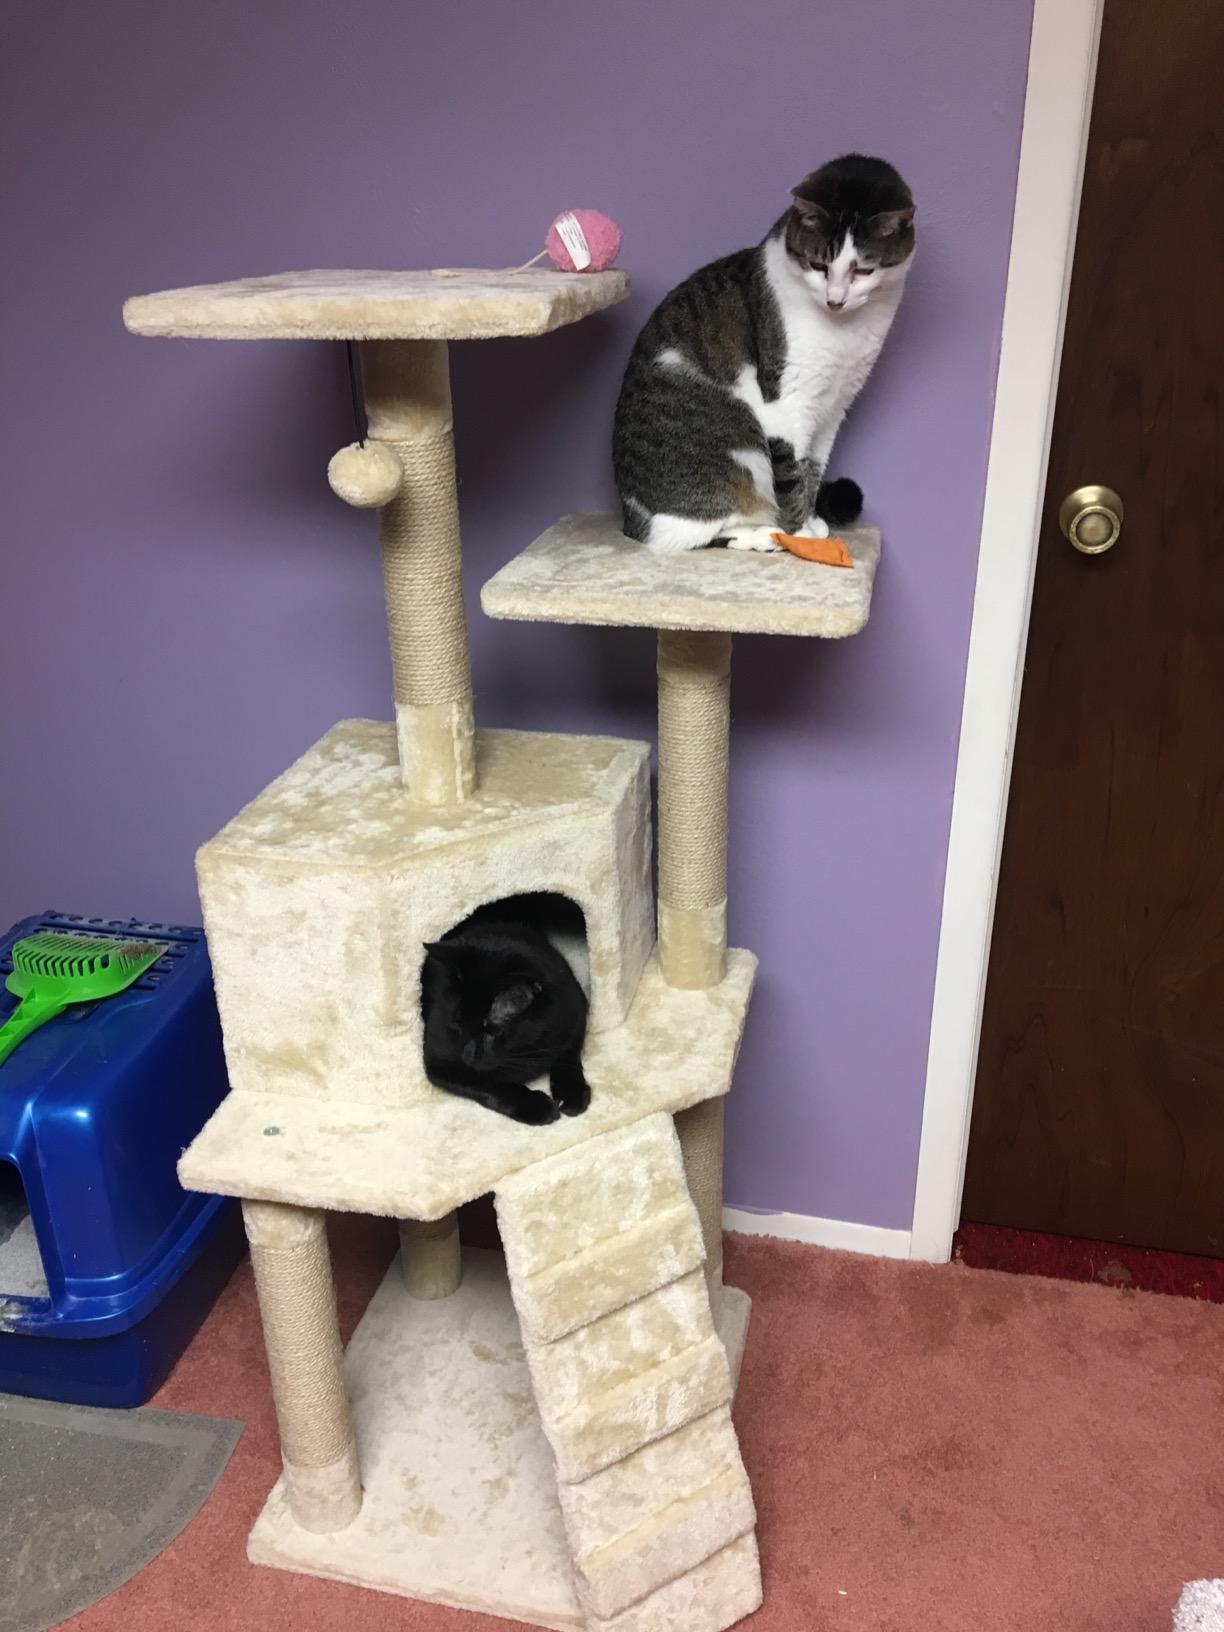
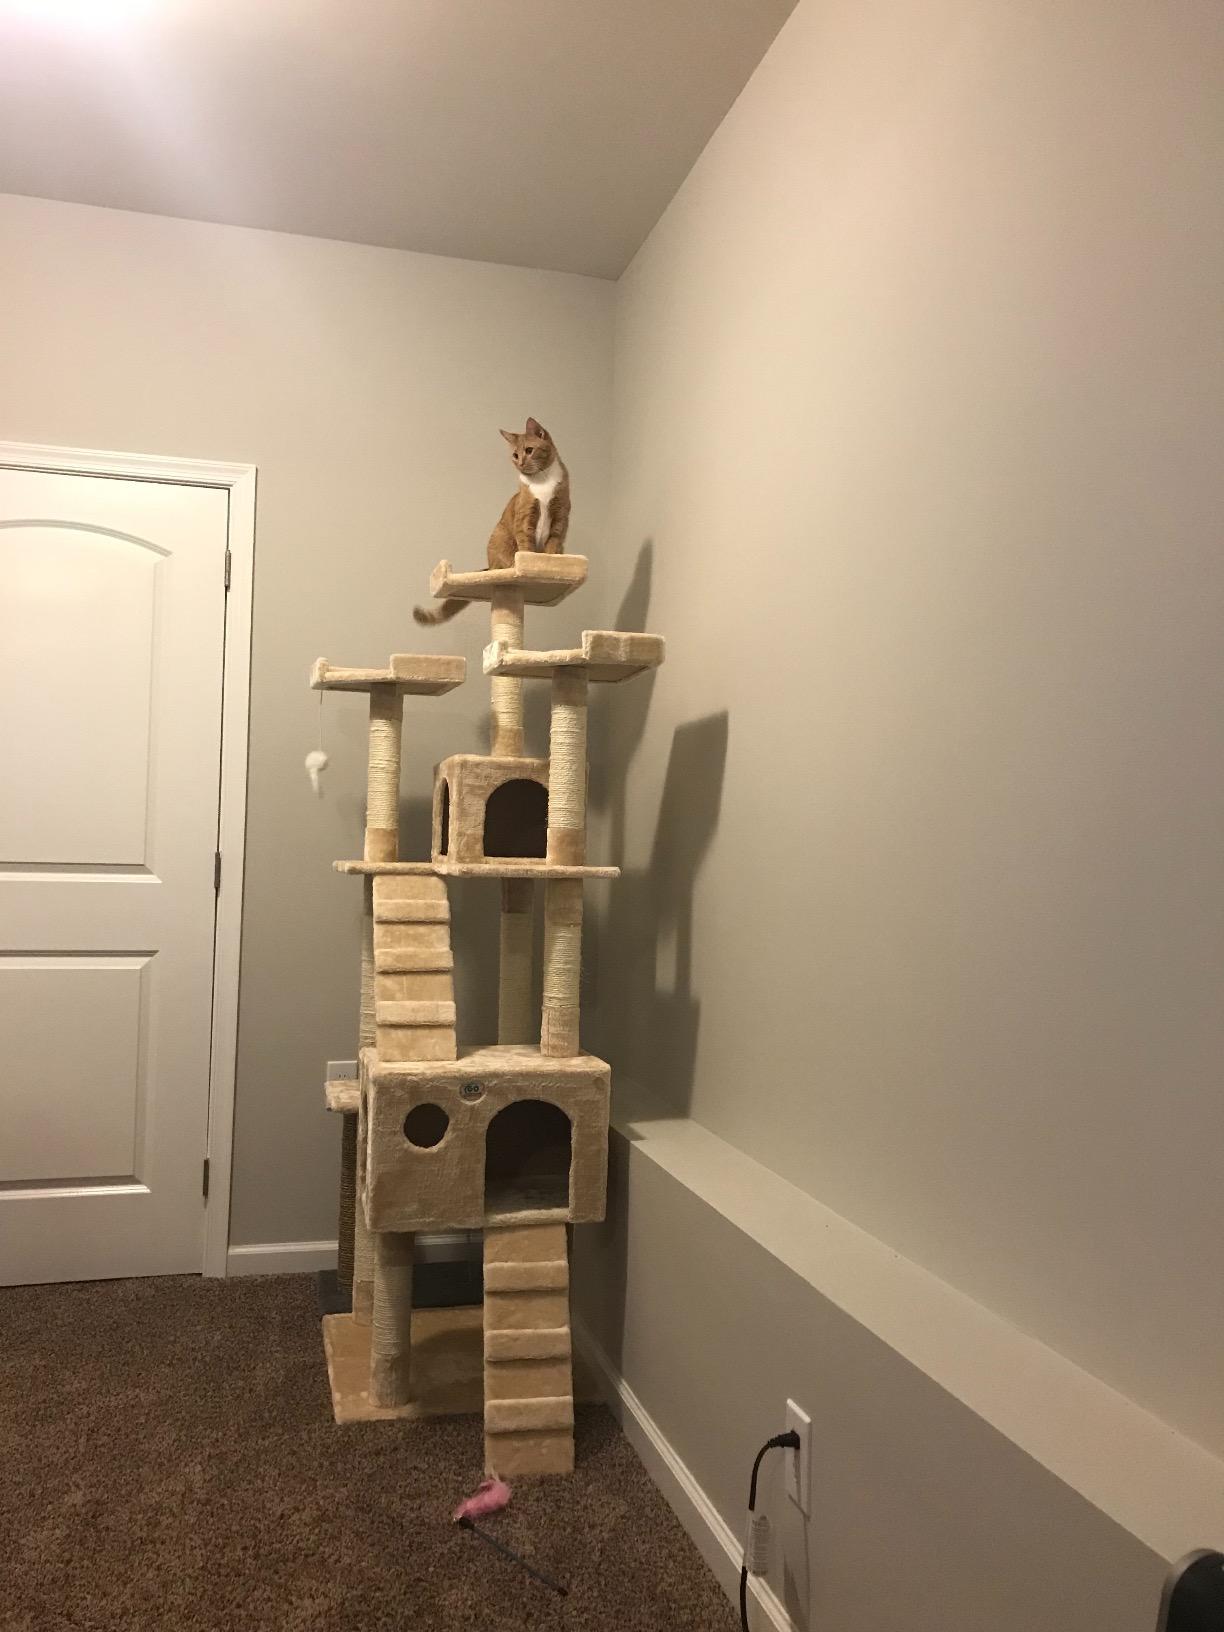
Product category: items_cat tree
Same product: no